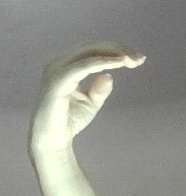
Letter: jeem